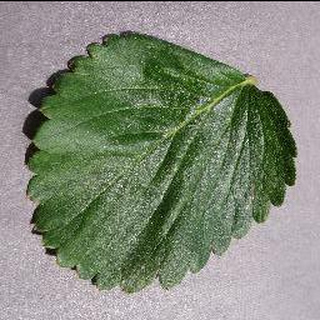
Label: healthy_strawberry